Eloyi people

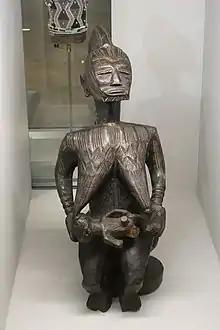
An Eloyi maternity figurine made in 1875, on display in the Horniman Museum, London

Today they are scattered in different parts of Nasarawa and Benue states, although some have moved back to the original hills.